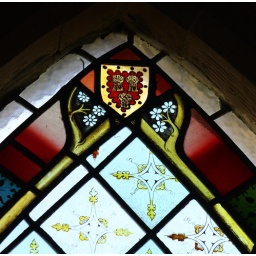
High up in a window on the south side of Holy Trinity, Cambo, Northumberland. Three wheatsheaves on a red shield